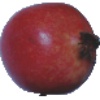
Label: pomegranate